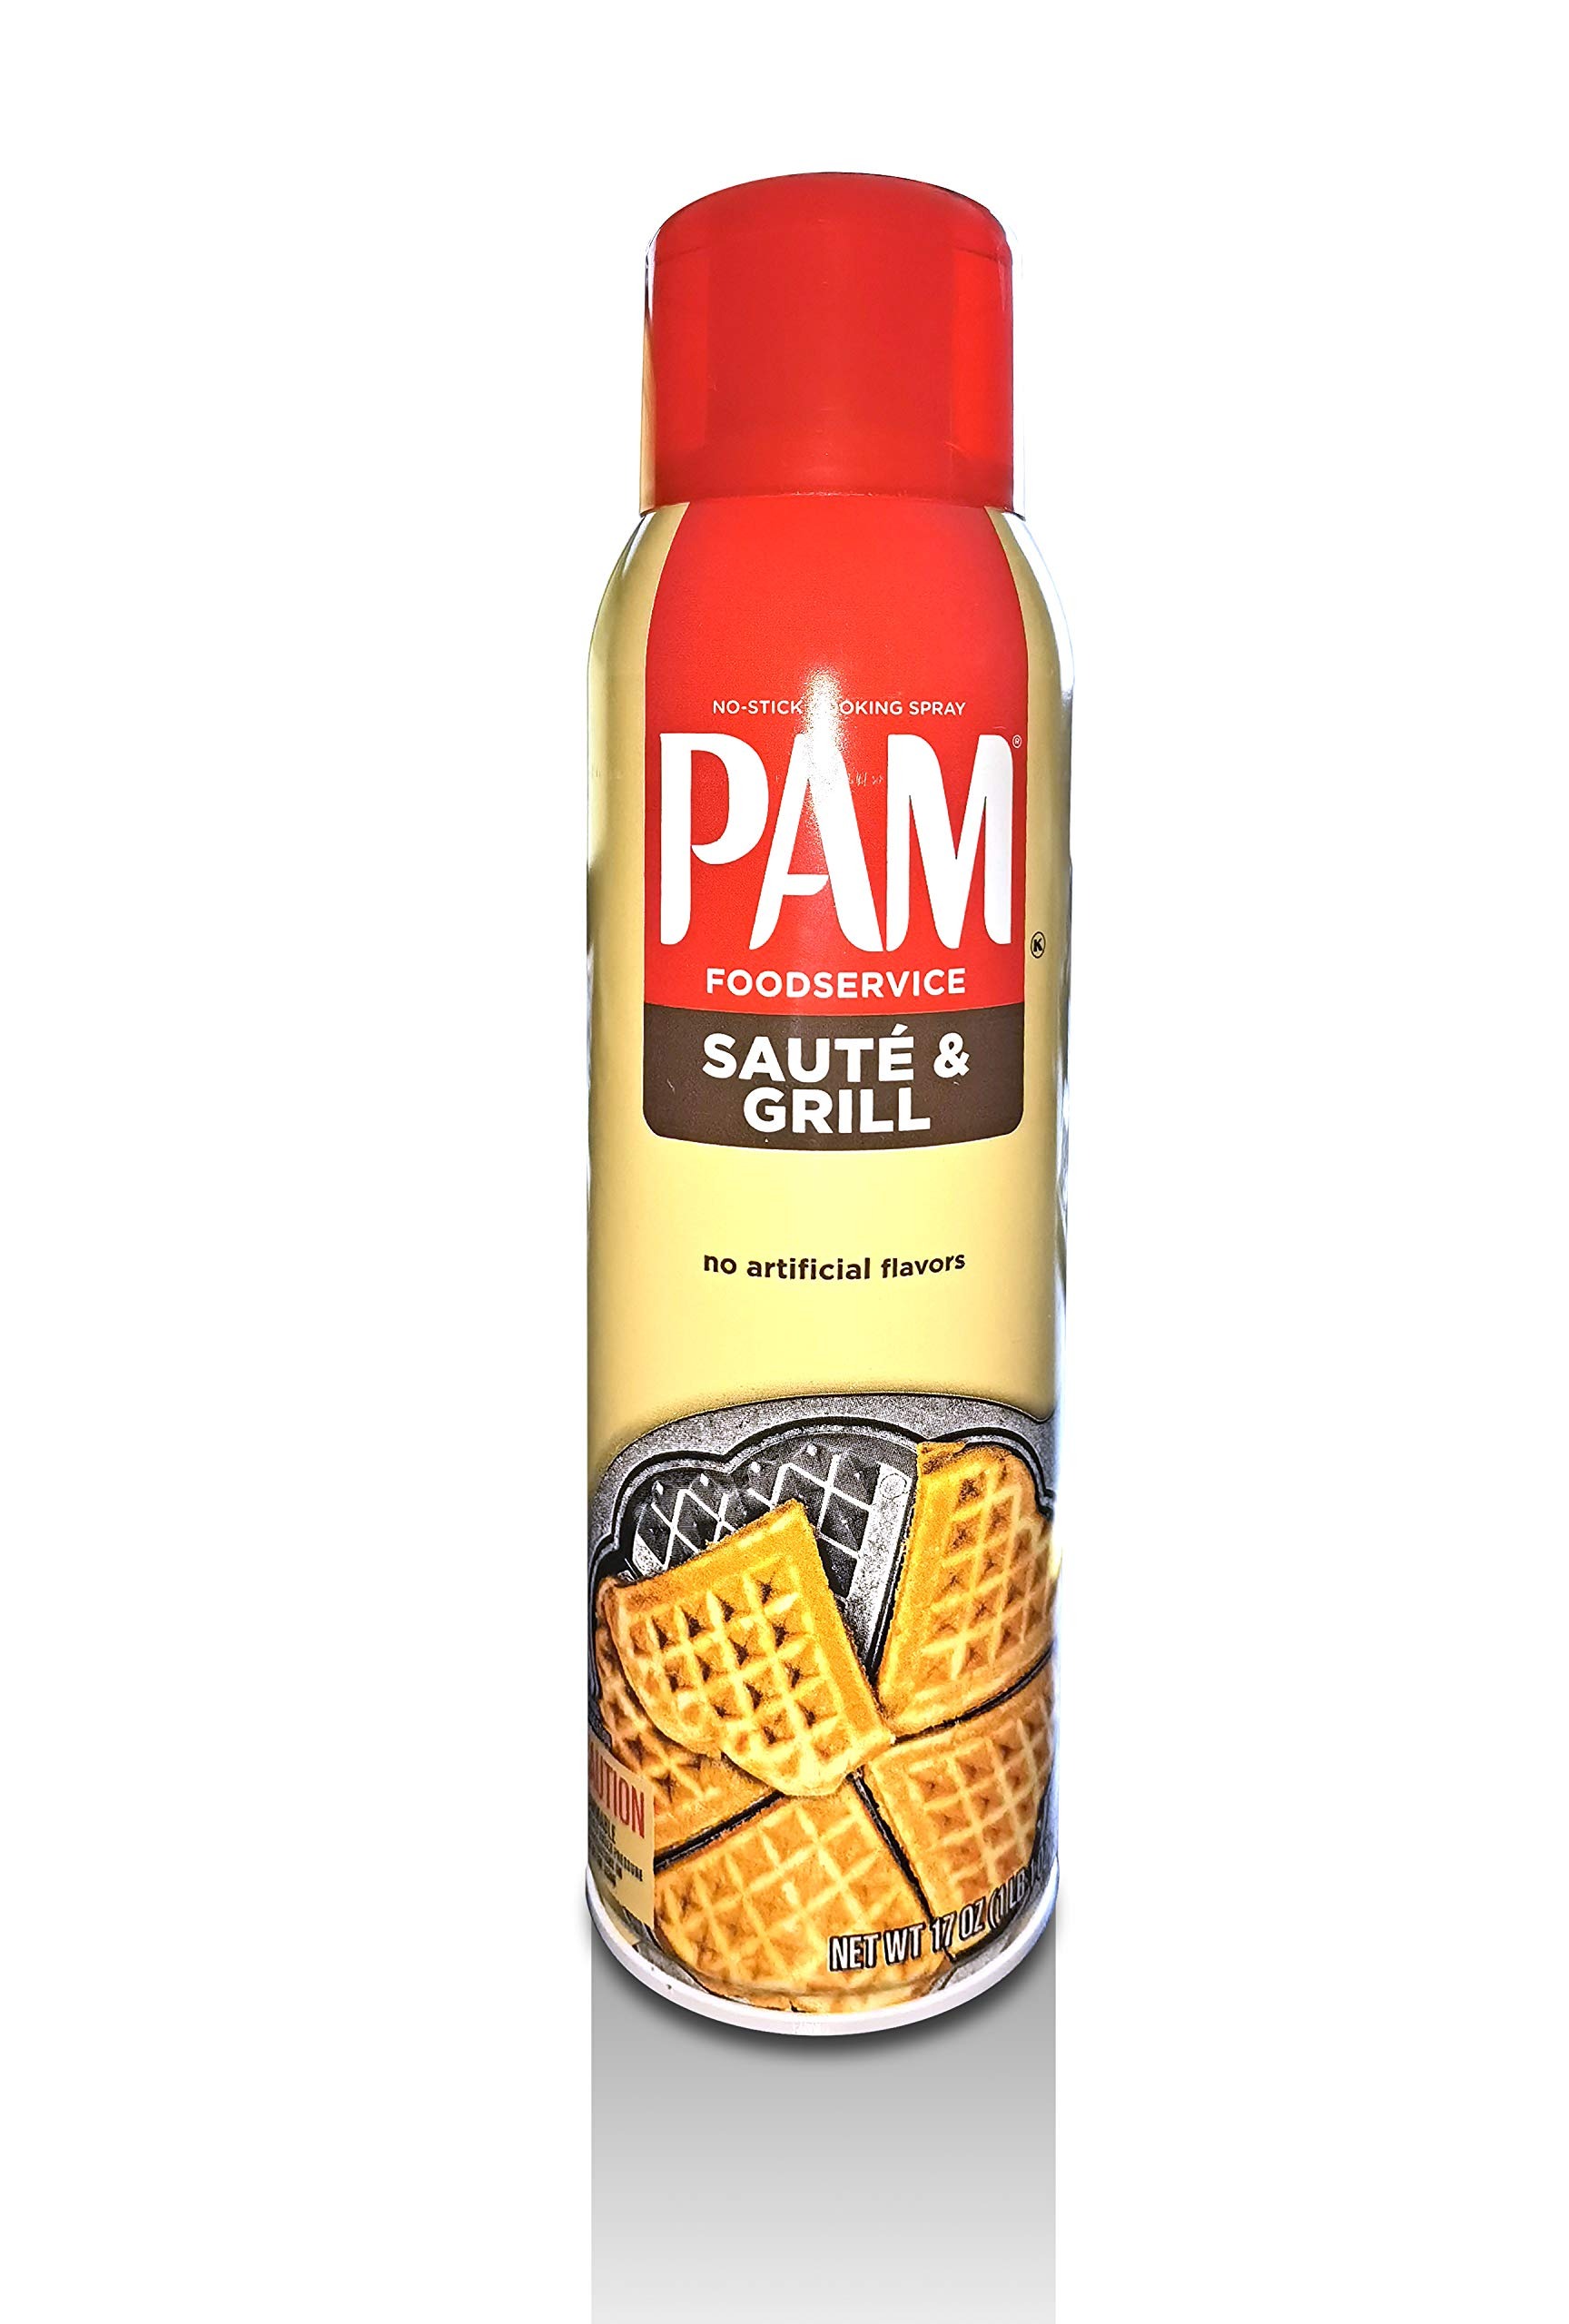
Item Name: Pam Saute and Grill Spray, 17 Ounce (Pack of 6)
Bullet Point: 6 sprays 17 ounce each
Value: 17.0
Unit: Ounce

Price: 57.96